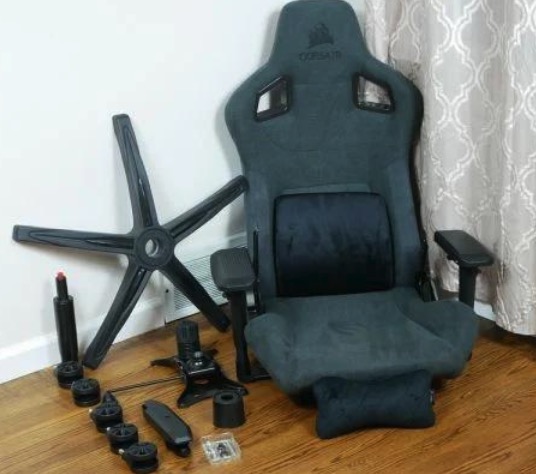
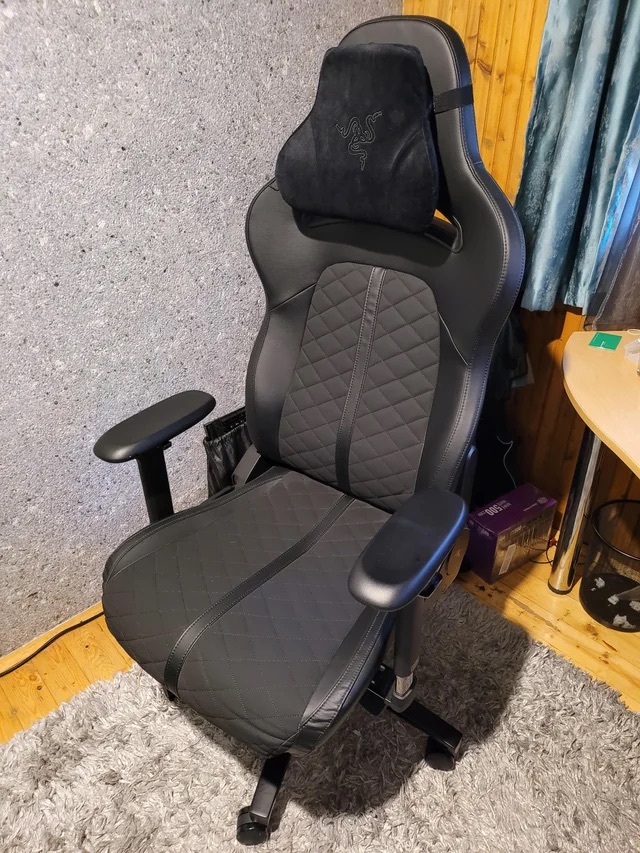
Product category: items_chair
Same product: no